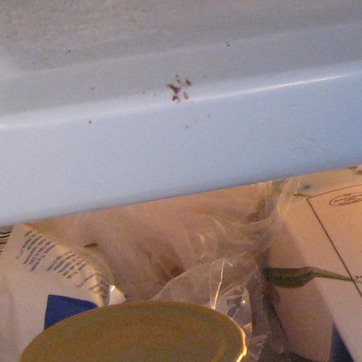
Material: metal